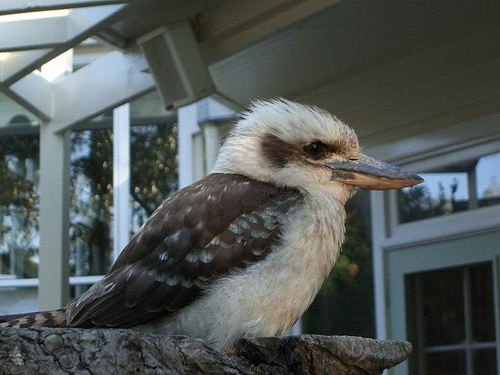
A fluffy bird sitting on a rock outside of a house.
Small white and brown bird sitting on a rock.
A bird perched in front of a building.
A small bird sitting on a branch in a house's backyard.
A bird perched on a log with a house in the background.